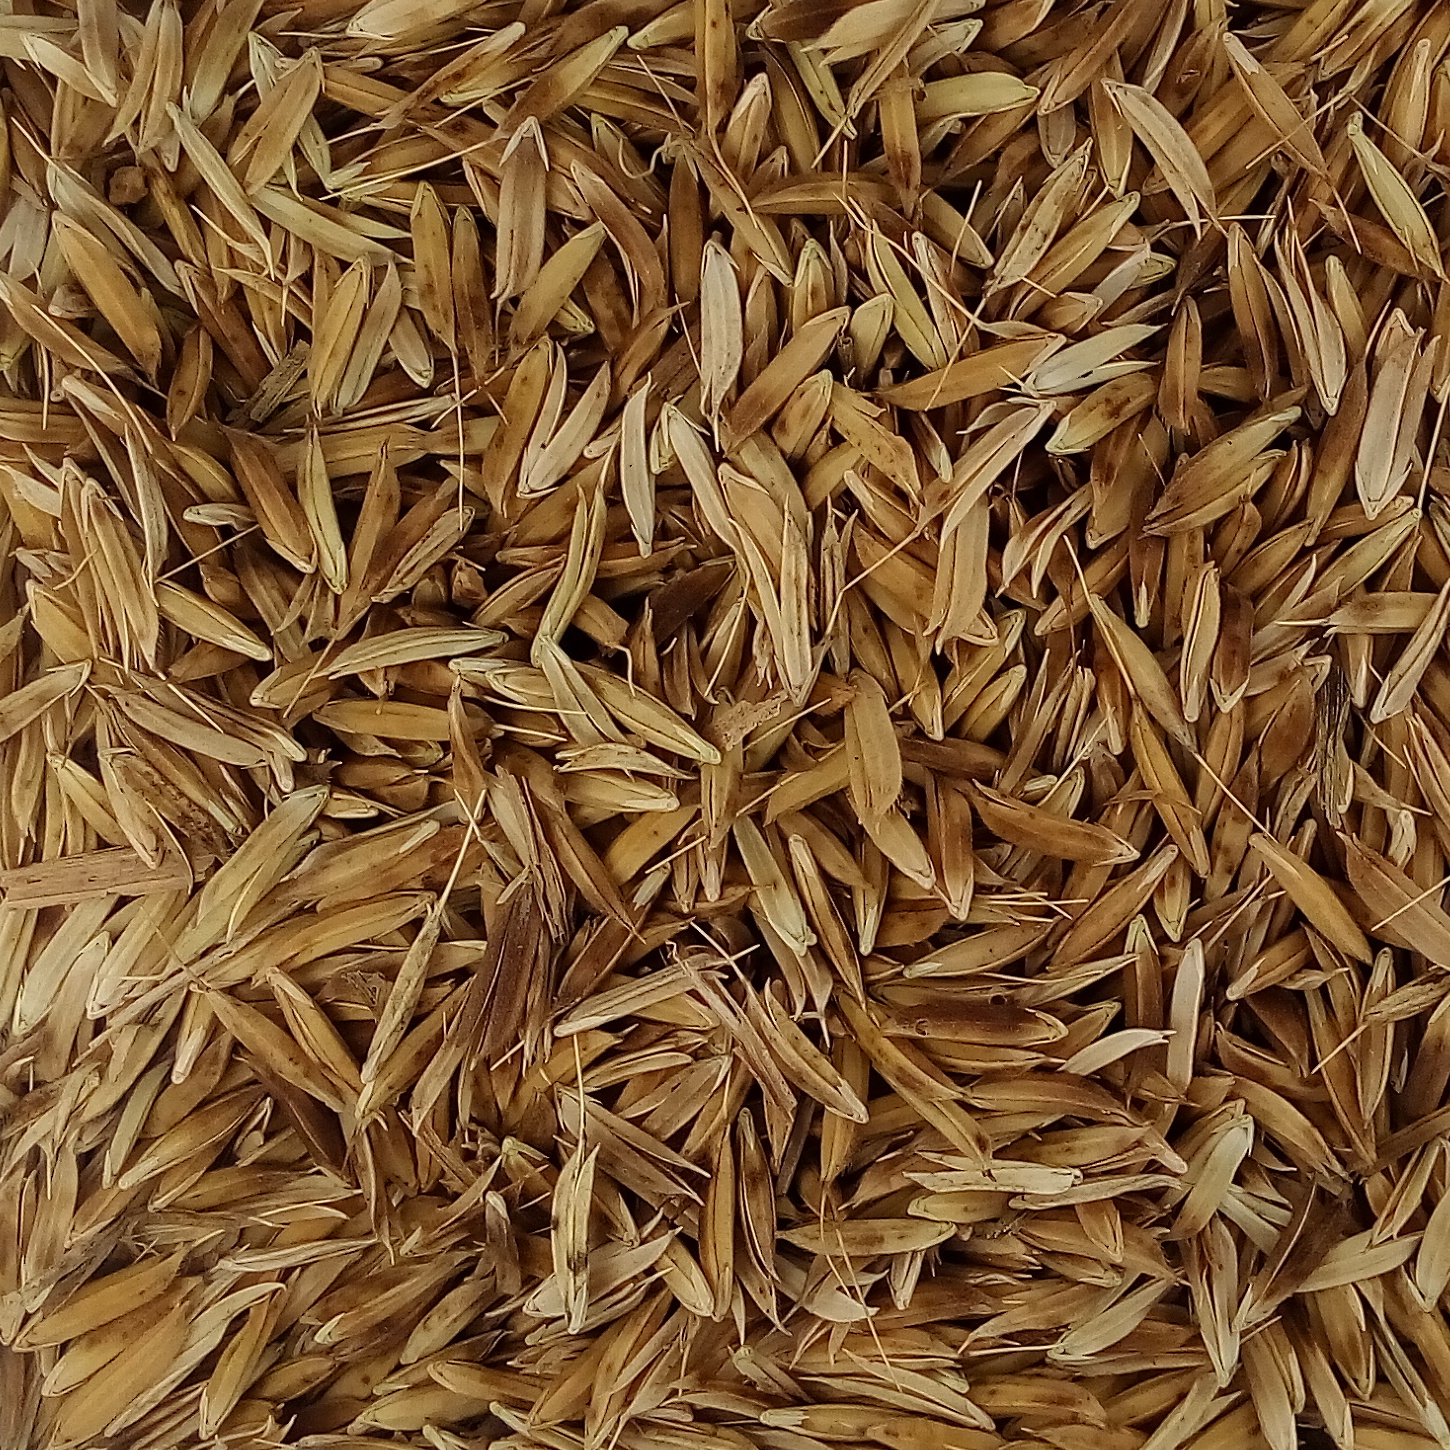
Rice seed variety: DHBT_3